Bangs Block

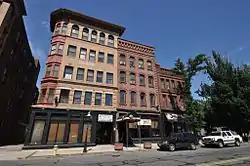
The Bangs Block is the center of these three buildings; the Burbach Block is to the right, the McKinney Building to the left.

The Bangs Block is a historic commercial building at 1119 Main Street in Springfield, Massachusetts. Built in 1870 for a grocer, it was built as part of a trend of increasing commercialization at the southern end of the city's downtown area. The building was listed on the National Register of Historic Places in 1983.